R. S. Krishnan

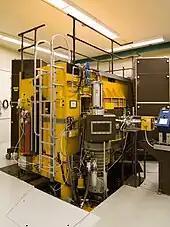
A modern Cyclotron.

Krishnan was born in a small village named Rappal, in Thrissur district, then in the Kingdom of Cochin and now in the South Indian state of Kerala on 22 September 1911. He did his early schooling at local schools and, securing a scholarship, joined St. Joseph's College, Tiruchirappalli from where he completed his bachelor's degree with honours (BA Hons.) and a first rank in 1933. He subsequently joined the Indian Institute of Science, Bangalore as a research student under the physics Nobel laureate Sir C. V. Raman. For his research, he received a doctorate from the University of Madras (DSc) in 1938, as the IISc did not then confer doctoral degrees. In 1938, he became a researcher at Cavendish Laboratory of Cambridge University under Sir John Cockcroft. His researches at Cambridge is reported to have assisted in the development of the 37’ Cyclotron and to the observation of deuteron-induced fission in uranium and thorium. The University awarded him PhD, in 1941, for his research work. He conducted his thesis research under Norman Feather, a colleague of Cockcroft's and also a student of Lord Rutherford.